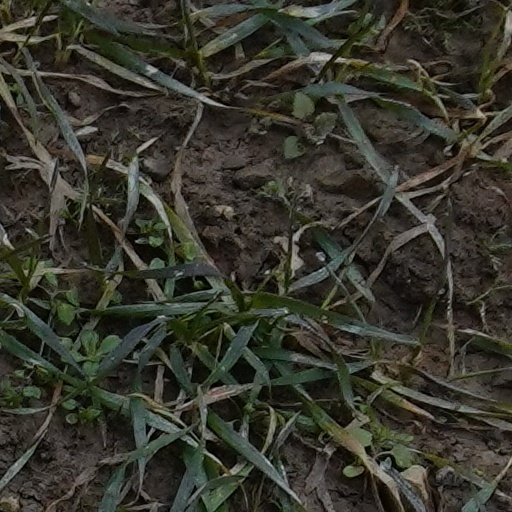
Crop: wheat